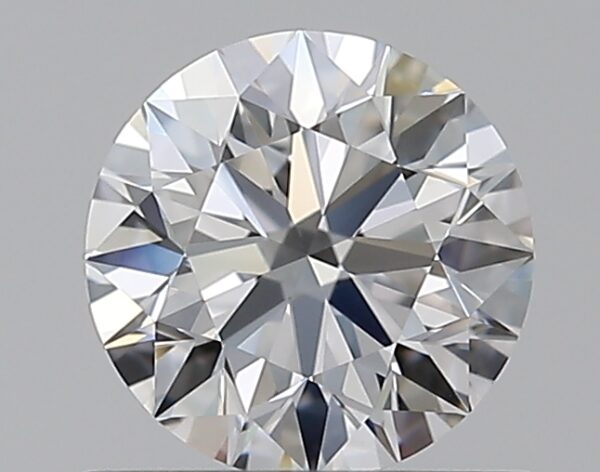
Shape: round
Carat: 0.6
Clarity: VVS2
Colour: D
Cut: EX
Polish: EX
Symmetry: EX
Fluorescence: F
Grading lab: GIA
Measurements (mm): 5.4 x 5.42 x 3.36